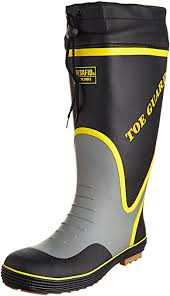
Waste category: shoes